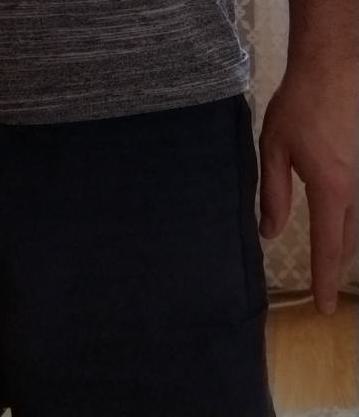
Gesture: no_gesture